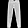
Label: Trouser